Saint-Aignan, Gironde

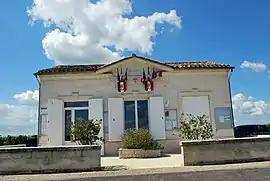
The town hall in Saint-Aignan

Saint-Aignan is a commune in the Gironde department in Nouvelle-Aquitaine in southwestern France.